Macalester College

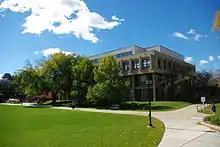
Humanities Building

Macalester is a member of the Associated Colleges of the Twin Cities (ACTC), a consortium of five liberal arts colleges in Saint Paul and Minneapolis formed to develop cooperative programs and offer cross-registration to their students. The other members are the University of St. Thomas, Augsburg University, Hamline University, and St. Catherine University. In addition to over 800 courses available on campus, Macalester students have access to all courses offered through the consortium without paying additional tuition. ACTC provides free busing among the campuses.